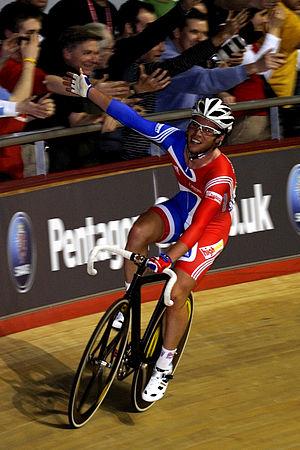
Mark Cavendish, né le 21 mai 1985 à Douglas sur l'île de Man, est un coureur cycliste mannois et britannique de l'équipe Bahrain-McLaren. D'abord spécialiste des épreuves de sprint sur piste comme l'américaine, la course aux points, et de la course scratch, il se tourne vers la route à partir de 2006, où il devient l'un des meilleurs sprinteurs de l'histoire.